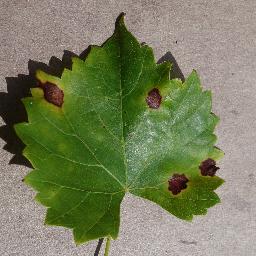
Label: Grape___Black_rot